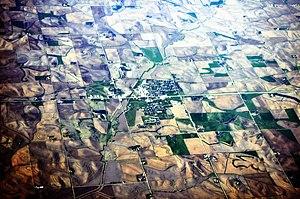
Manning est une ville du comté de Carroll, en Iowa, aux États-Unis. Elle est fondée en 1880 et incorporée le 17 février 1882.